Concise, Switzerland

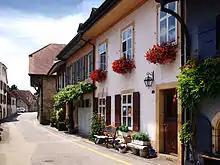
La Rive

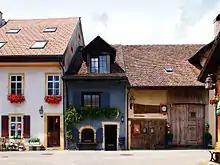
Houses at La Rive

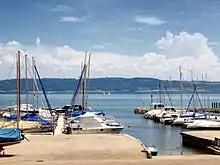
Concise marina

Concise has a population of . , 12.9% of the population are resident foreign nationals. Over the last 10 years (1999–2009) the population has changed at a rate of 16.6%. It has changed at a rate of 12.6% due to migration and at a rate of 4.3% due to births and deaths.